Gauley Bridge station

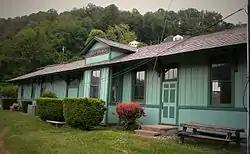
Gauley Bridge Railroad Station

Gauley Bridge Railroad Station is a historic railroad station in Gauley Bridge, West Virginia. The station was constructed on a Kanawha and Michigan Railroad line in 1893 and later became a Chesapeake and Ohio Railway station. It closed to trains in 1958 and became a fire station for the Gauley Bridge Volunteer Fire Department until it closed permanently in 1973. The station is reflective of company-built small-town railroad stations of its era. It was added to the National Register of Historic Places on May 15, 1980.